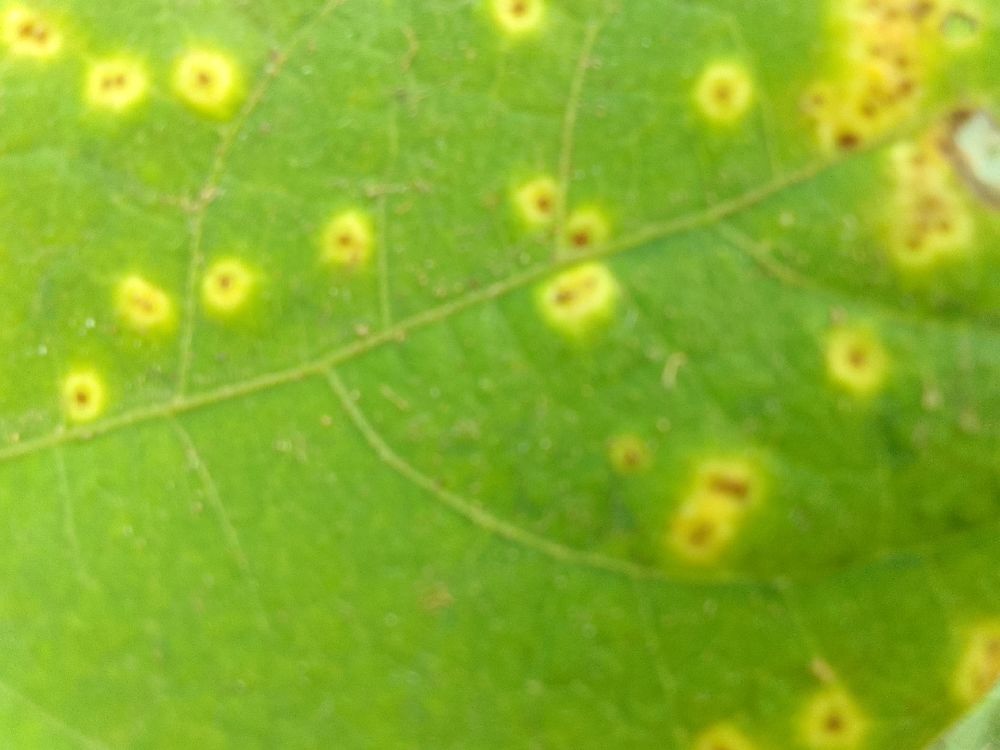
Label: rust